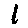
Label: 1